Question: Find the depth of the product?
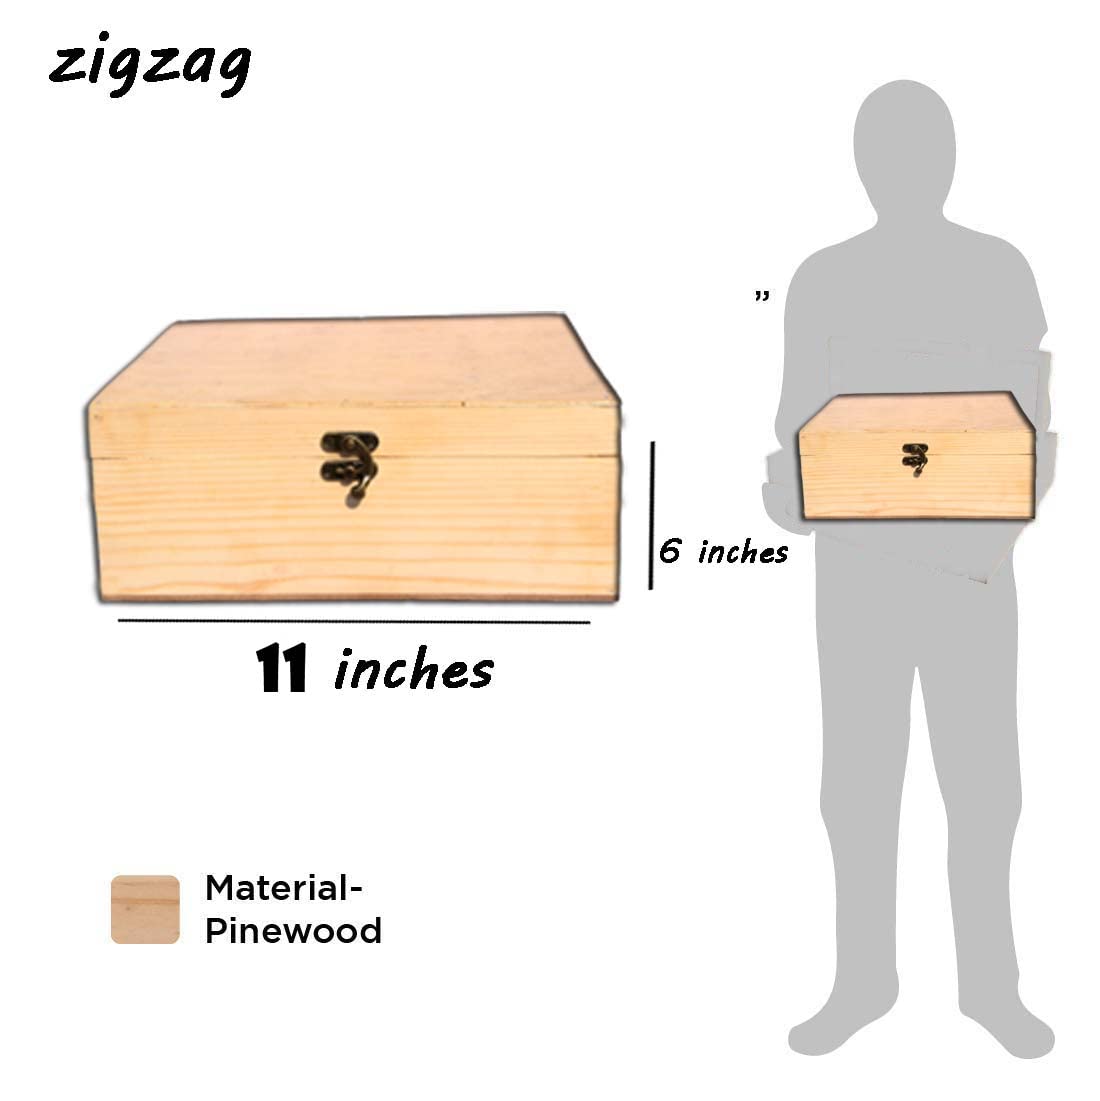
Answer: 11.0 inch